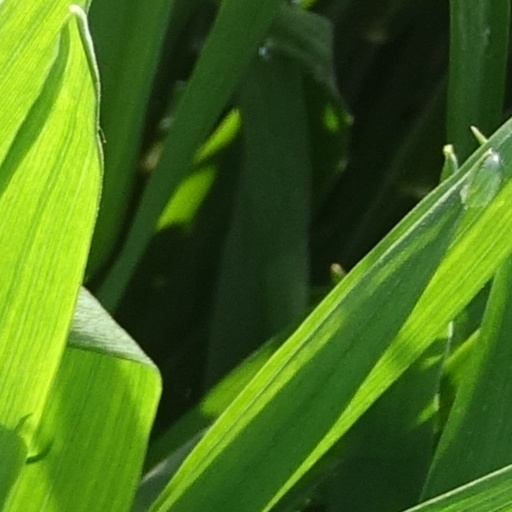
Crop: wheat